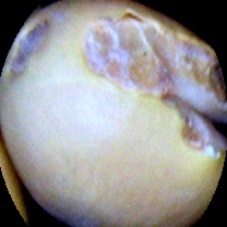
Label: Broken